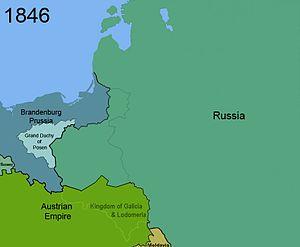
Cet article recense l'évolution territoriale de la Pologne, de façon chronologique. Il liste les modifications internes et externes des différentes entités ayant précédé la Pologne actuelle.